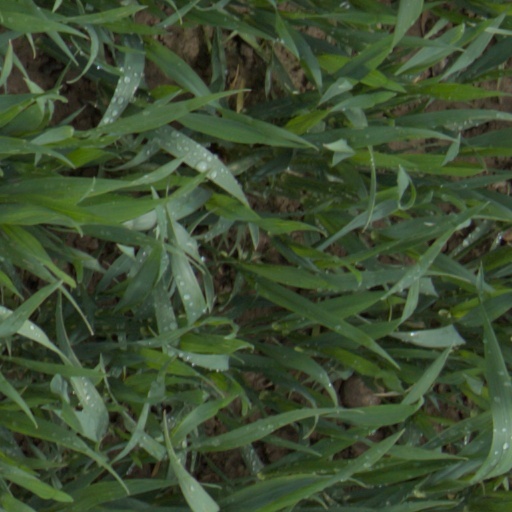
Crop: wheat